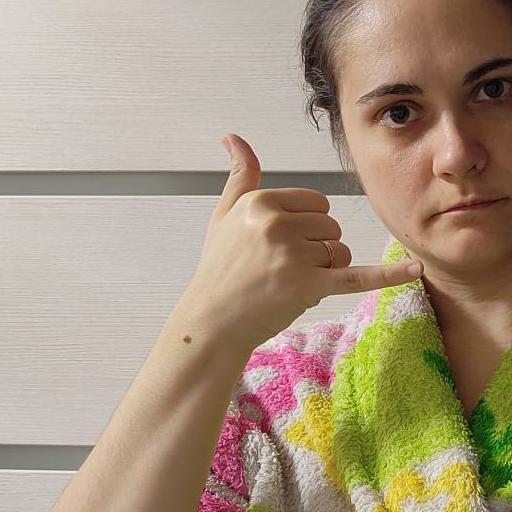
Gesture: call